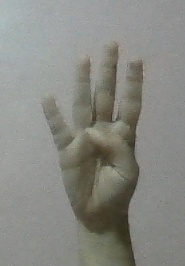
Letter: kaaf